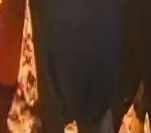
Face region: mouth_nostrils (mouth_chin_nostrils_and_profile)
Pain indicator: not_present